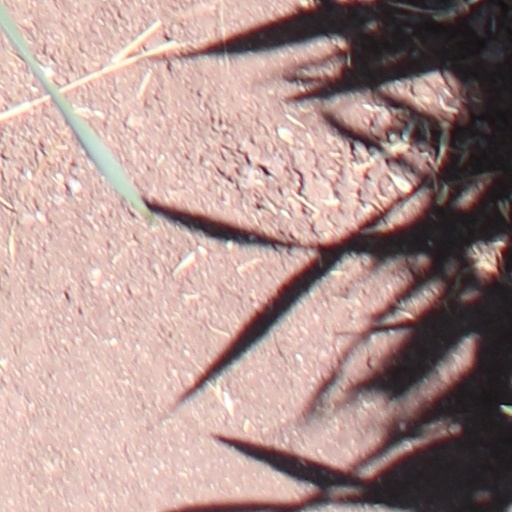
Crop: wheat